Tennys Sandgren

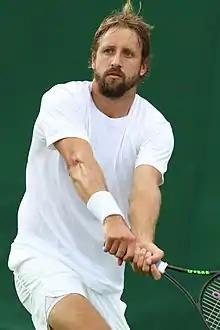
Sandgren at the 2019 Wimbledon Championships

Sandgren began the 2018 season with a first-round loss to Gilles Simon in Pune. He followed with a loss to Casper Ruud in the second qualifying round at the Auckland Open. Sandgren received entry into the main draw of the tournament as a lucky loser following the withdrawal of Kyle Edmund. In the first round of the main draw, he lost in three sets to Hyeon Chung, winner of the inaugural Next Generation ATP Finals in Milan, Italy, two months prior. Making his Australian Open main draw debut, Sandgren won his opening match against French player Jérémy Chardy. In the second round, he defeated 2014 champion and ninth seed Stan Wawrinka, marking his first victory against a Top 10 ranked player. Following a victory over Maximilian Marterer in the third round, Sandgren defeated world No. 5 Dominic Thiem in Sandgren's first five-set match. He lost to Chung in the quarterfinals in straight sets.